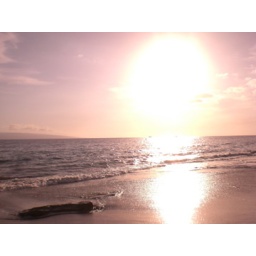
rock & sun in sky :]